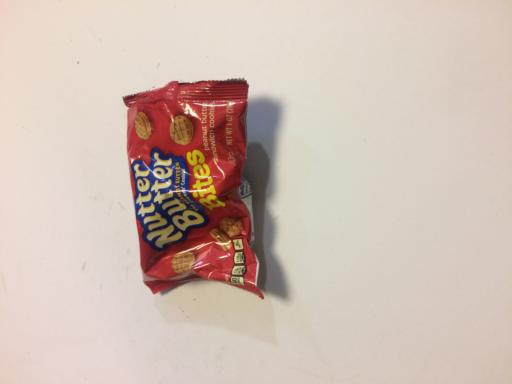
Label: plastics